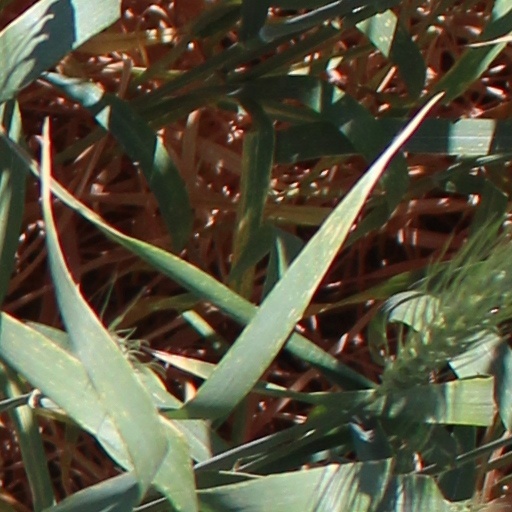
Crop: wheat